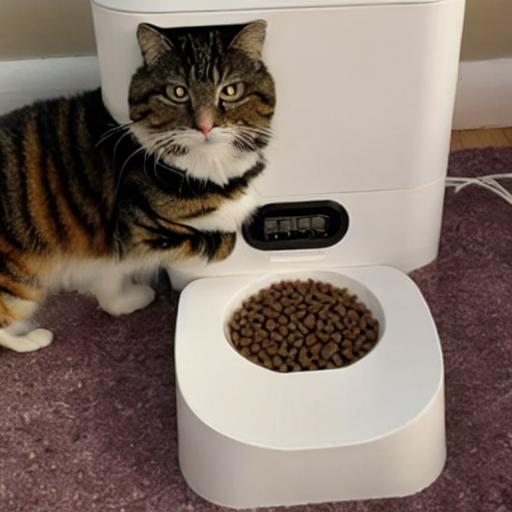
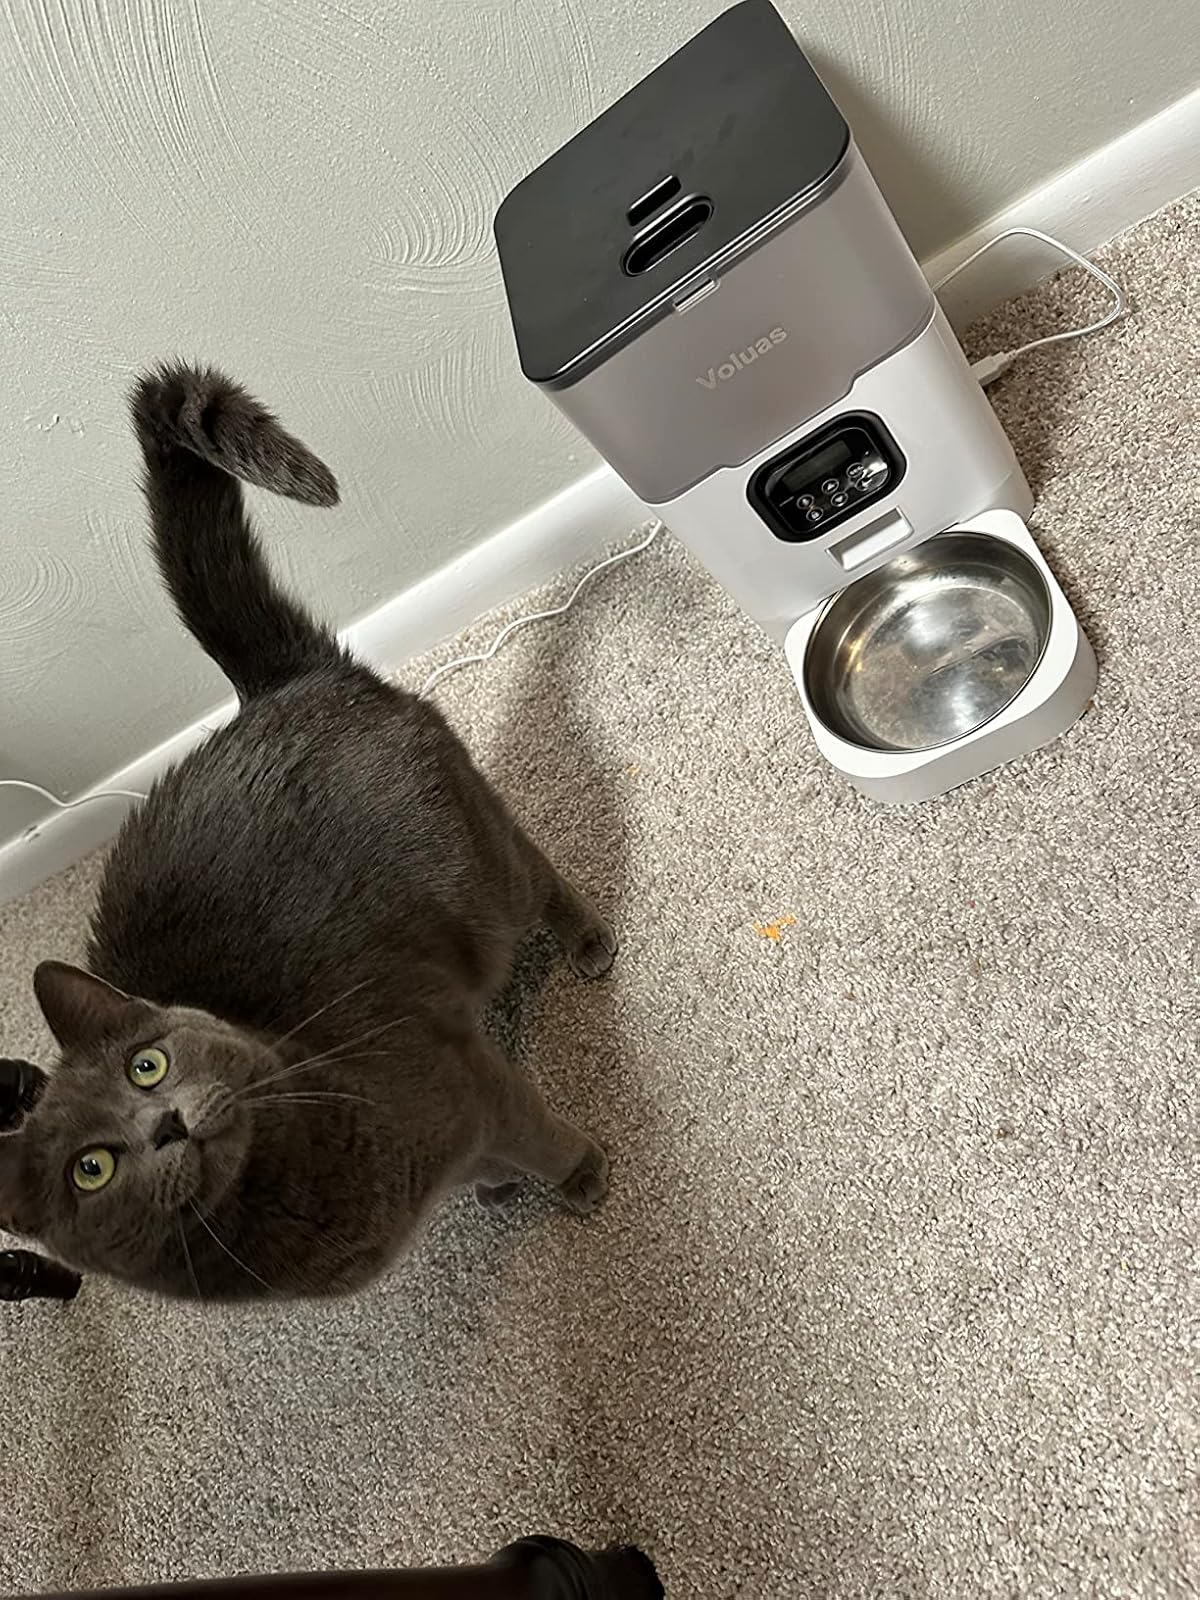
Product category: items_feeder
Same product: no